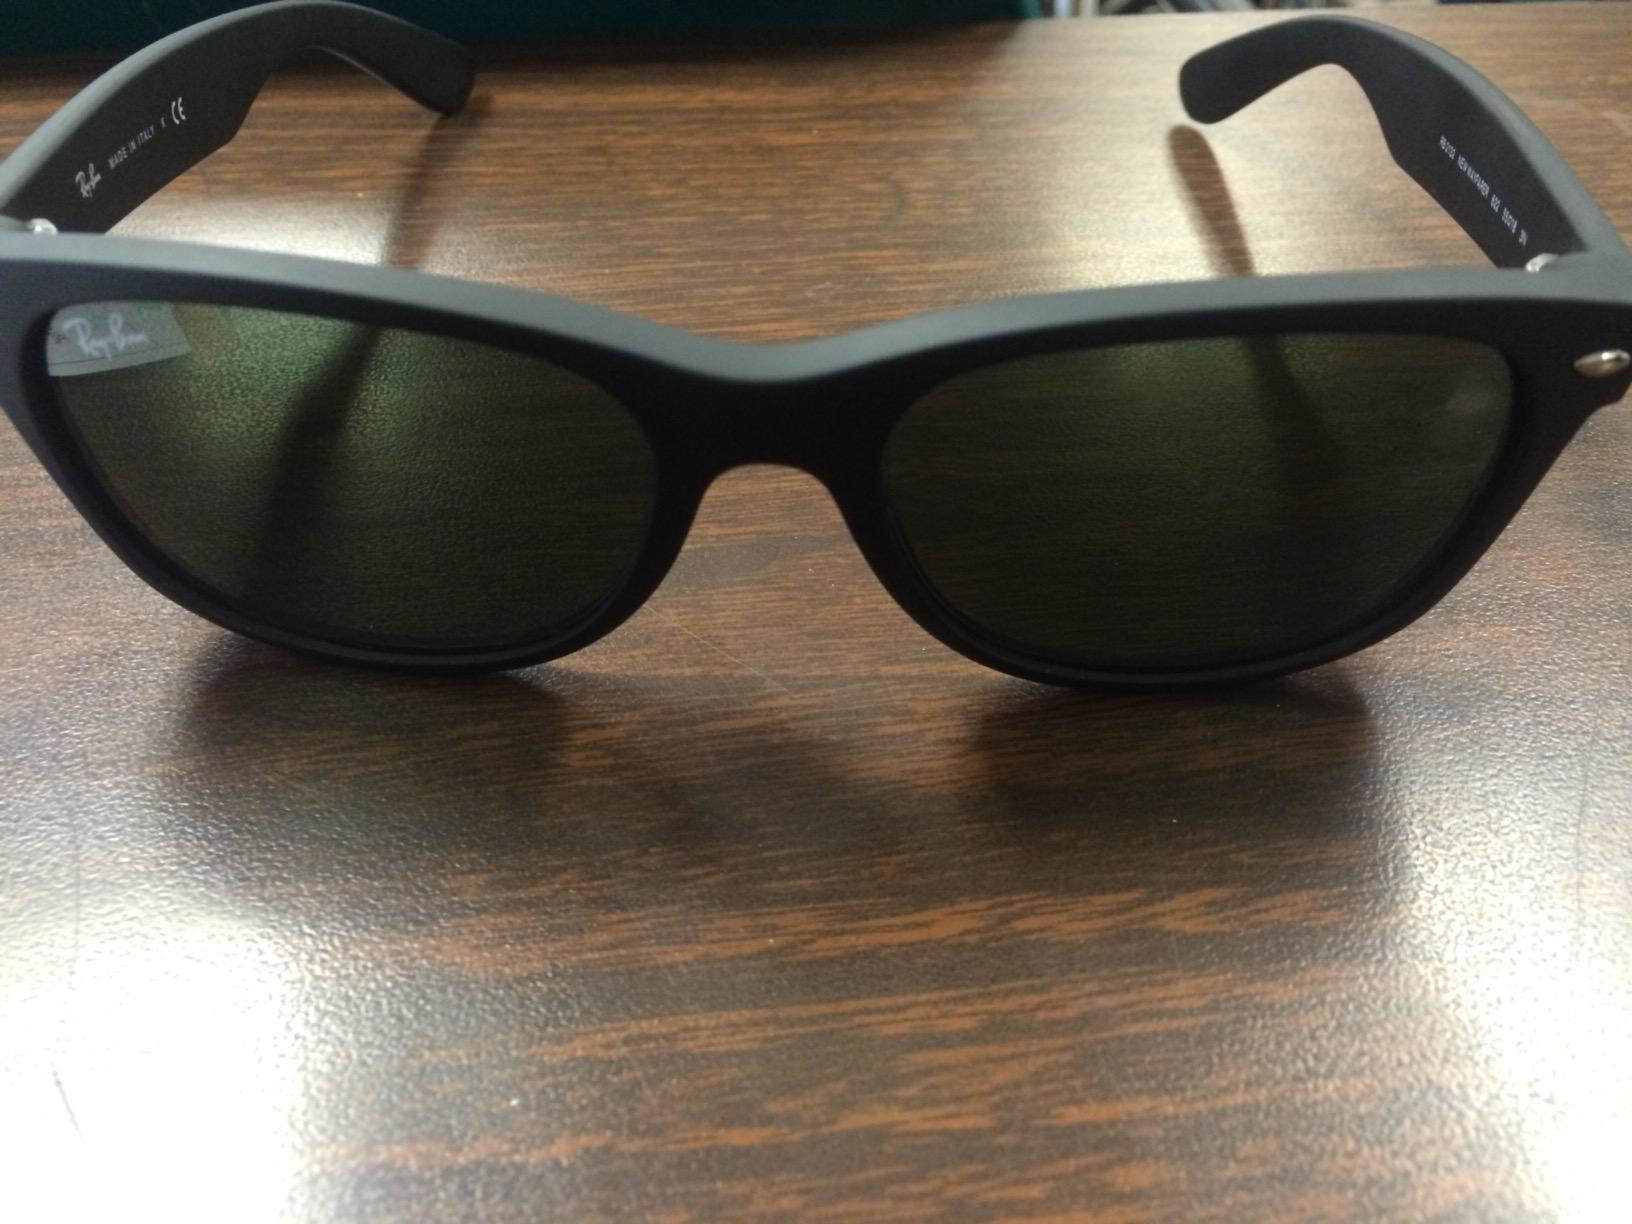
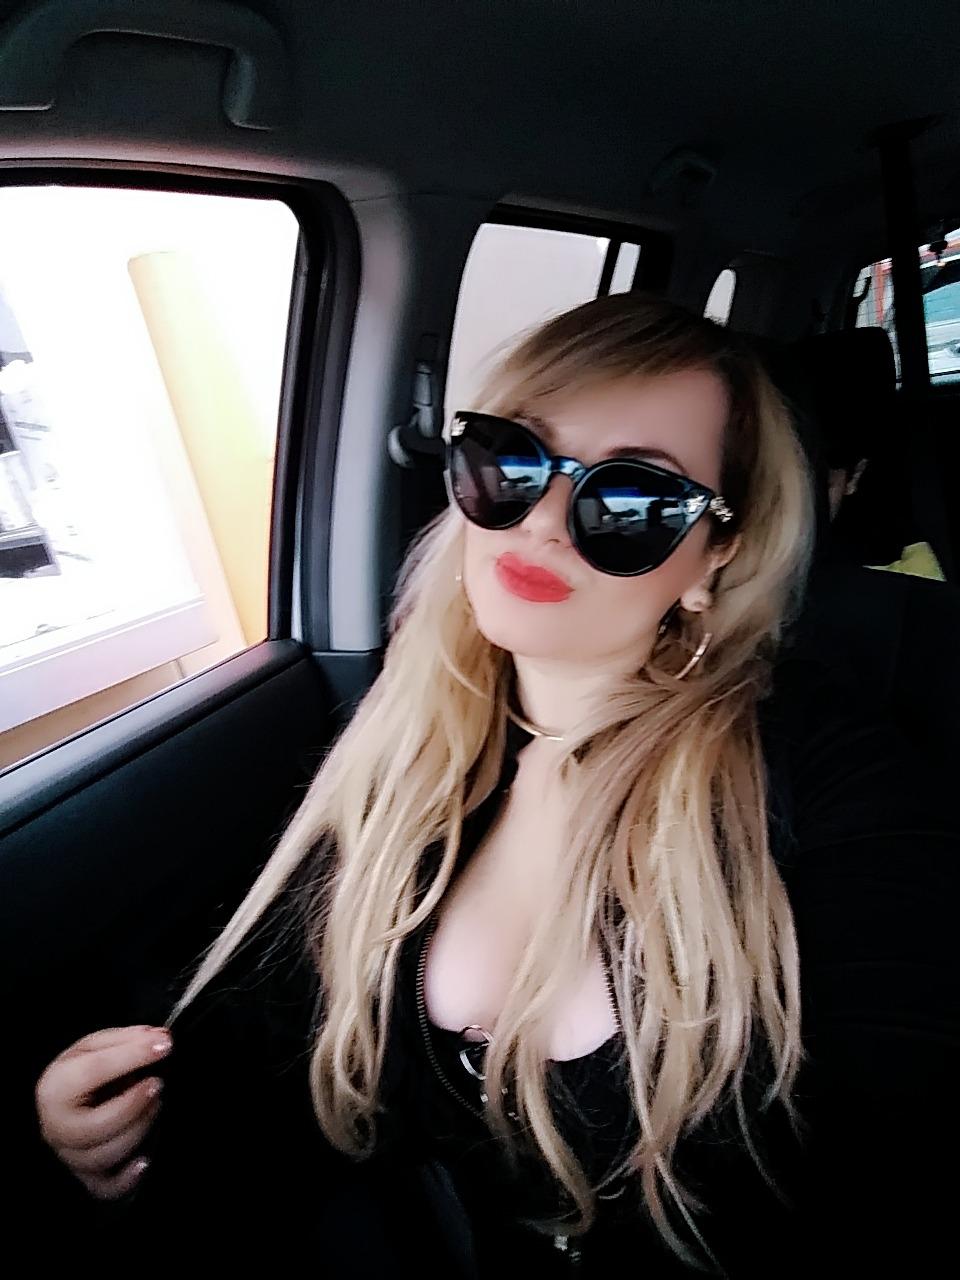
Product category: accessories_sunglasses
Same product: no